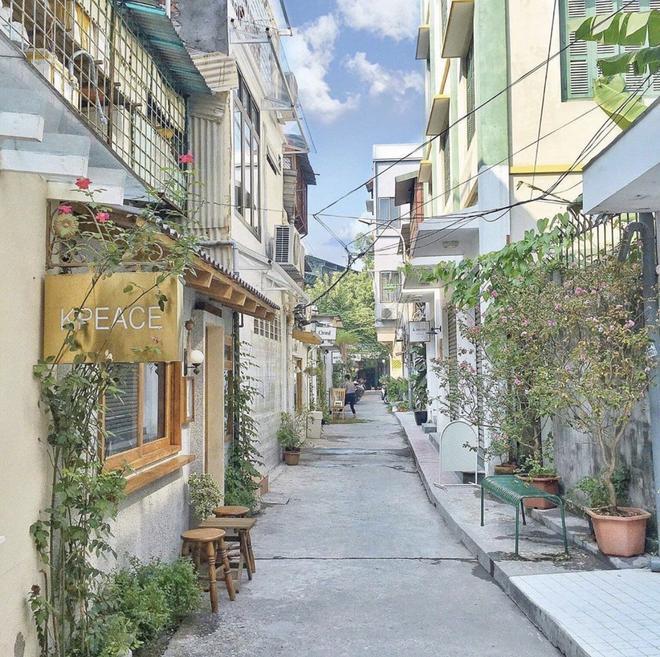
có một người đang đi lại ở trong con hẻm